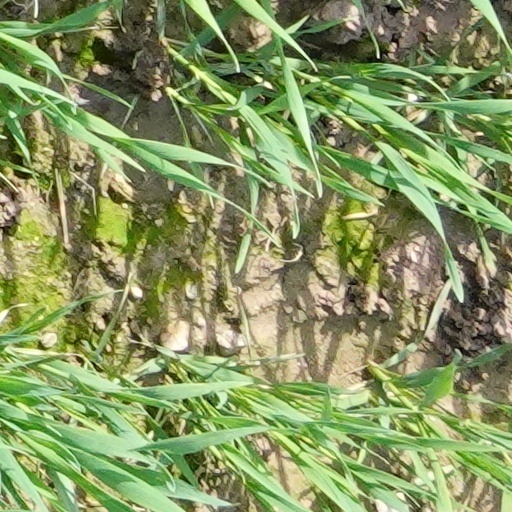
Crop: wheat